Who Would Have Thought It?

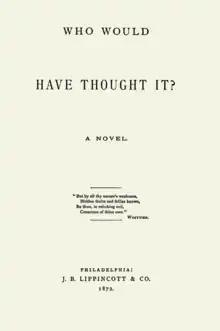
First edition title page

Who Would Have Thought It? (1872) is a semi-autobiographical novel written by María Ruiz de Burton. After a long period in which Ruiz de Burton's work was almost completely unknown, the novel was rediscovered by critics interested in the history of Mexican-American literature, and republished to acclaim in 1995. Yet Ruiz de Burton's life was not particularly typical of the Mexican-American experience, as she married a prominent US officer, Captain Henry S. Burton, in the aftermath of the Mexican–American War and became acquainted with many powerful people in Washington D.C. The novel reflects her ambiguous position between the small in number Californio elite and the Anglo-American populace, which formed the majority of the United States population.